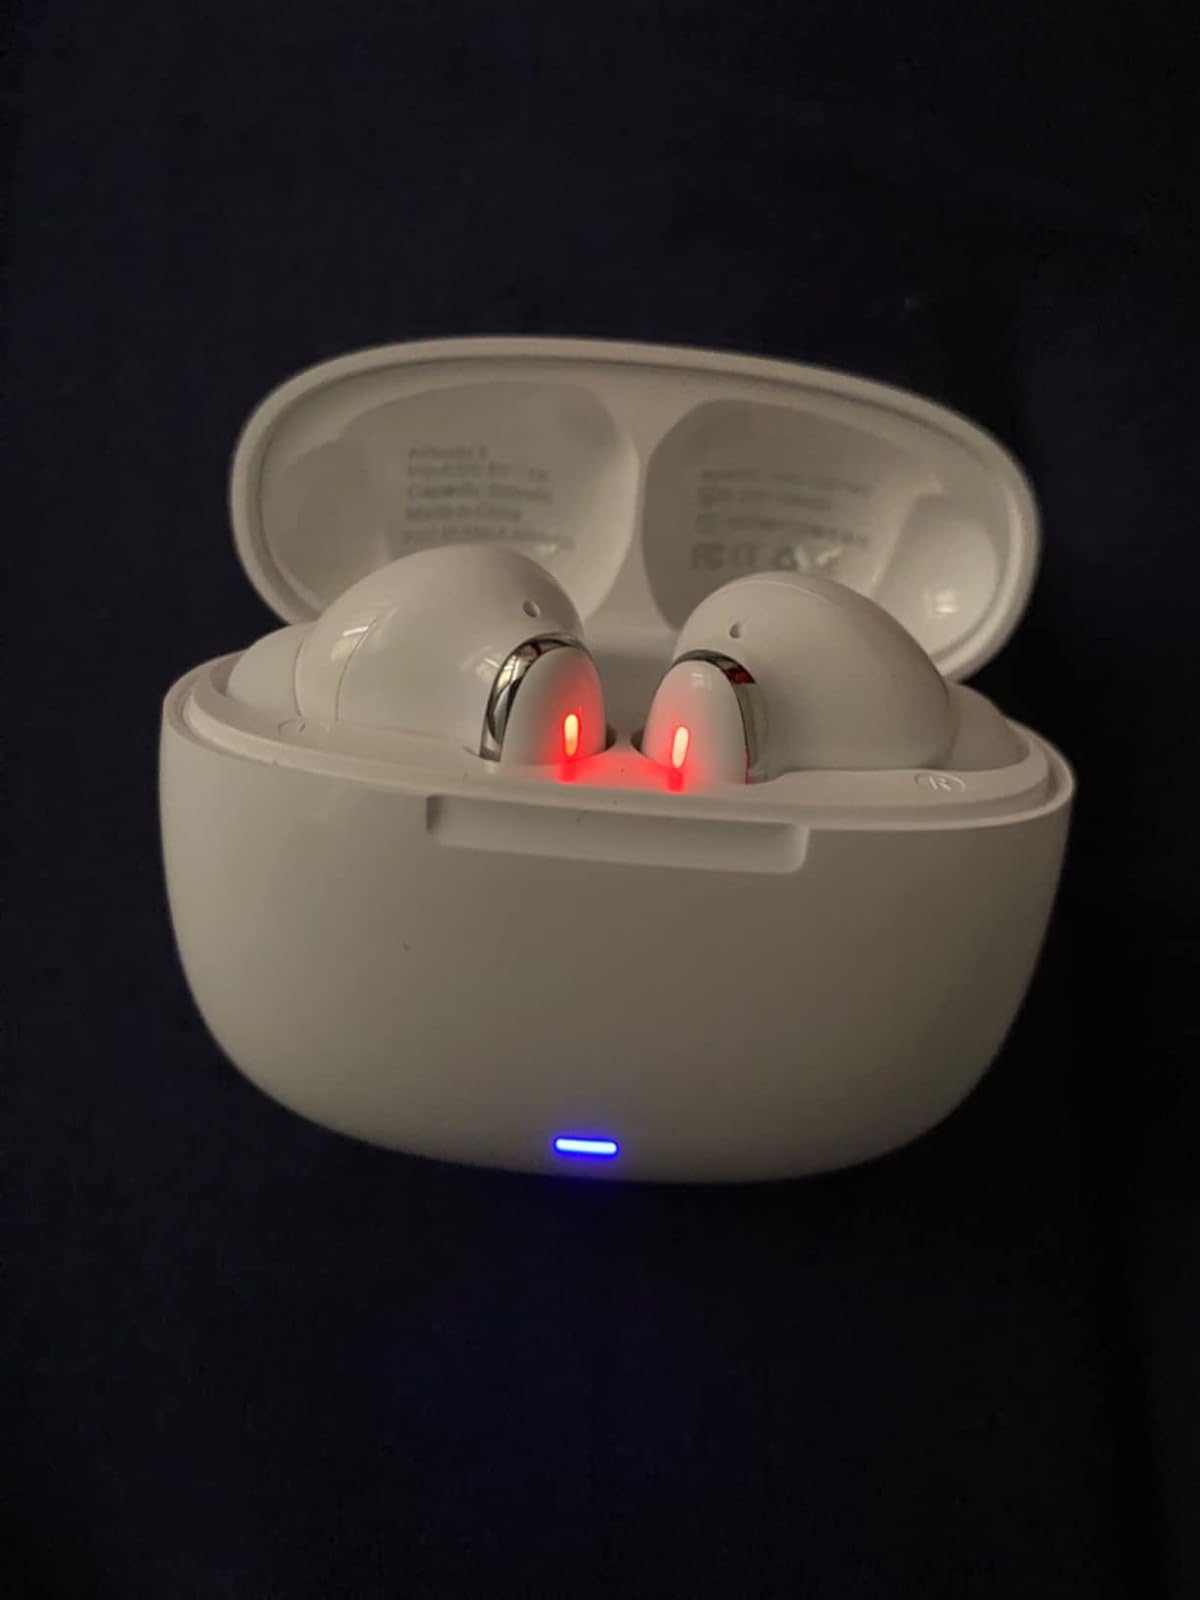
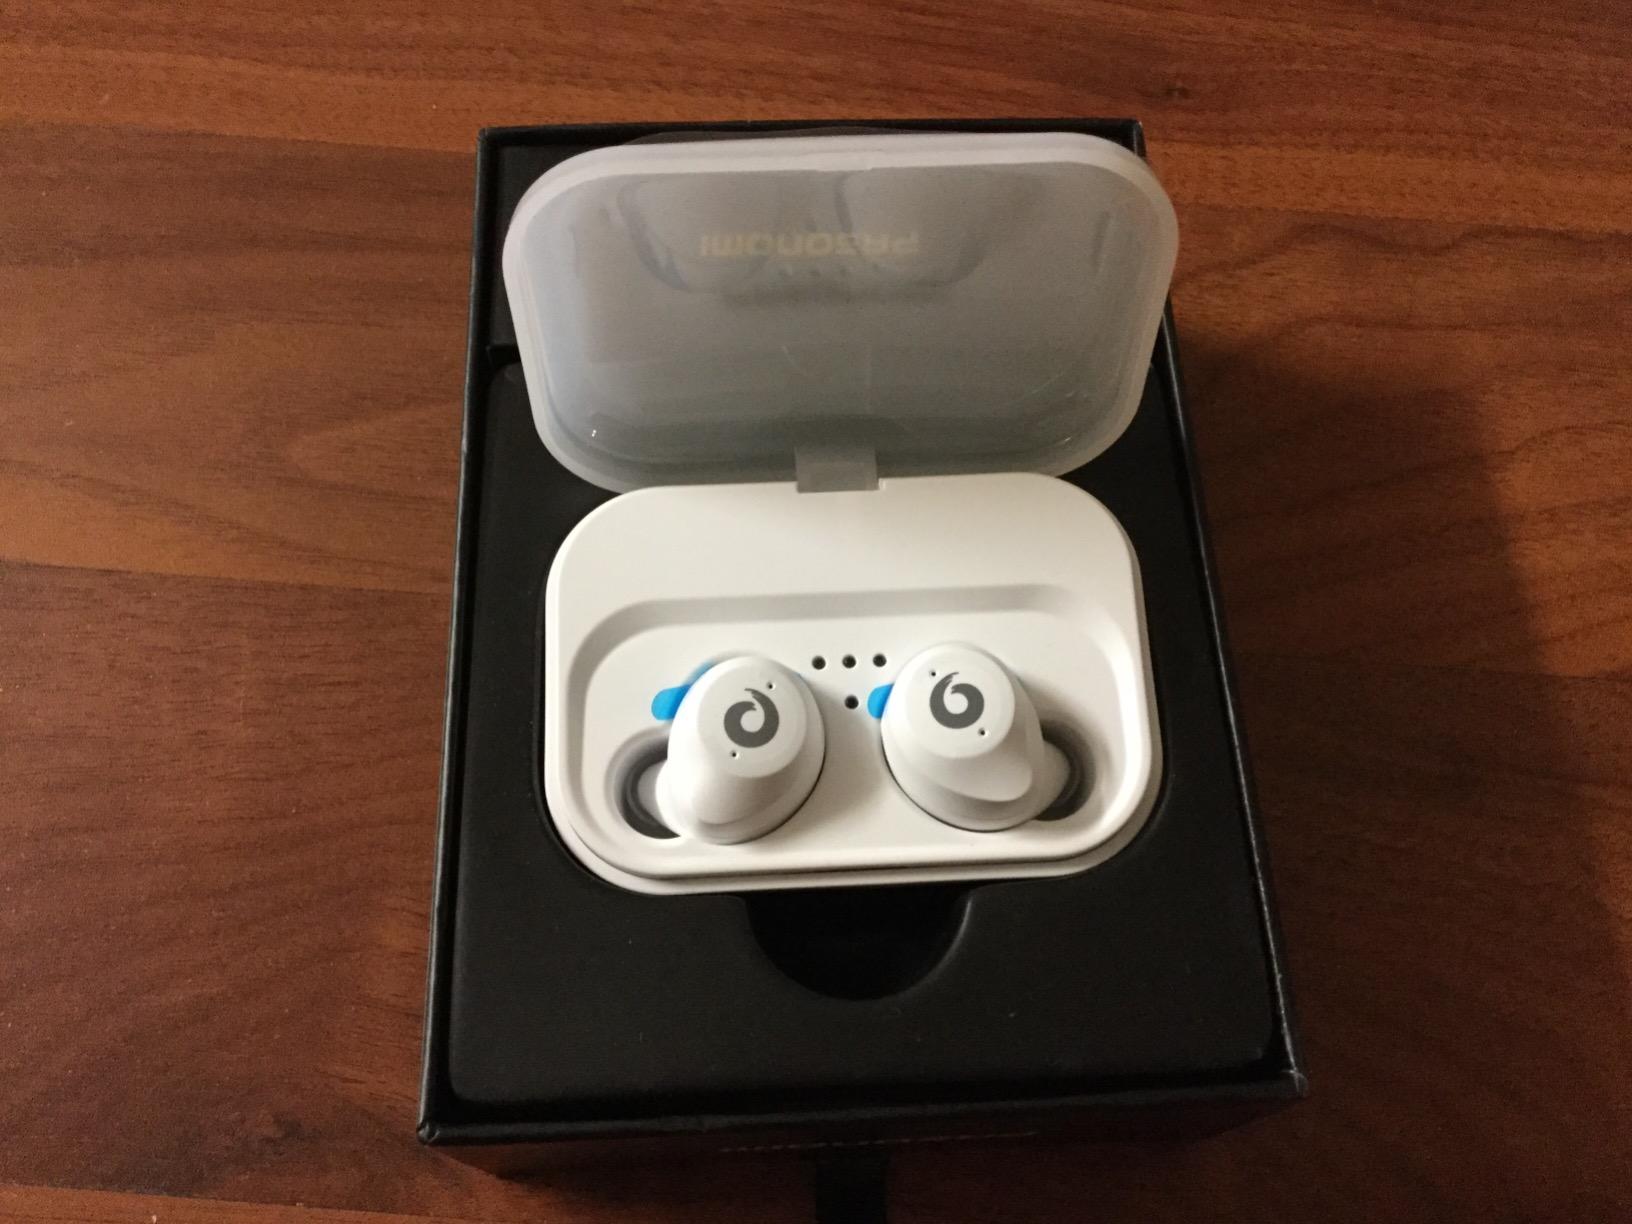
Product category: earbuds
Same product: no